Bibliotheca Fictiva Collection

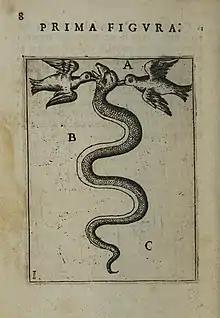
The Oracles of Leo the Wise and the Fall of the Turks, 1596 (from the Bibliotheca Fictiva Collection, nr. 8862176)

The collection has been built up over more than a half-century by the antiquarian booksellers, collectors, and book historians Arthur and Janet Freeman. The first items were acquired by Johns Hopkins in 2011, and hundreds of additional accessions have enriched the collection ever since.